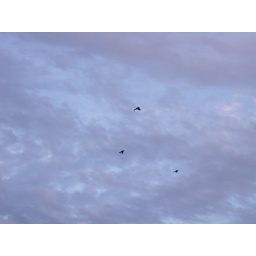
three birds flying in the purple blue sky overhead